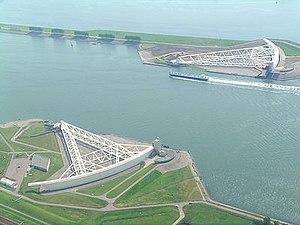
Maeslantkering ouvert.
Le Maeslantkering est un ouvrage marin néerlandais permettant de protéger la ville de Rotterdam contre les tempêtes de la mer du Nord. Plus récent et dernier des travaux du plan Delta, il est réalisé sur la Nieuwe Waterweg, la voie navigable qui relie Rotterdam à la mer et est inauguré en mai 1997 par la reine Beatrix. Le Maeslantkering est l'une des plus grandes structures mobiles au monde avec une longueur totale de 420 mètres et une hauteur de 20 mètres ; son fonctionnement est ordonné par un superordinateur.
Le Nieuwe Waterweg est une voie navigable du Delta du Rhin d'environ 7 km. C'est un canal des Pays-Bas qui va de la rivière Scheur, à l'ouest de la ville de Maassluis, jusqu'à la mer du Nord à Hoek van Holland. La Nieuwe Waterweg est très fréquentée : elle permet le passage des navires entre les régions européennes arrosées par le Rhin et la mer du Nord. Elle a joué un rôle important dans le développement du port de Rotterdam. Ce canal est en fait le dernier tronçon du Rhin.
Le plan Delta est le plus grand ouvrage de défense contre les eaux au monde, situé sur le territoire et sur les côtes des Pays-Bas. Il a pour but de lutter contre les inondations maritimes, en particulier pour les provinces de Zélande, de Hollande-Méridionale et du Brabant-Septentrional et non la création de polders.